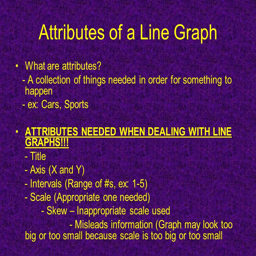
attributes of a line graph